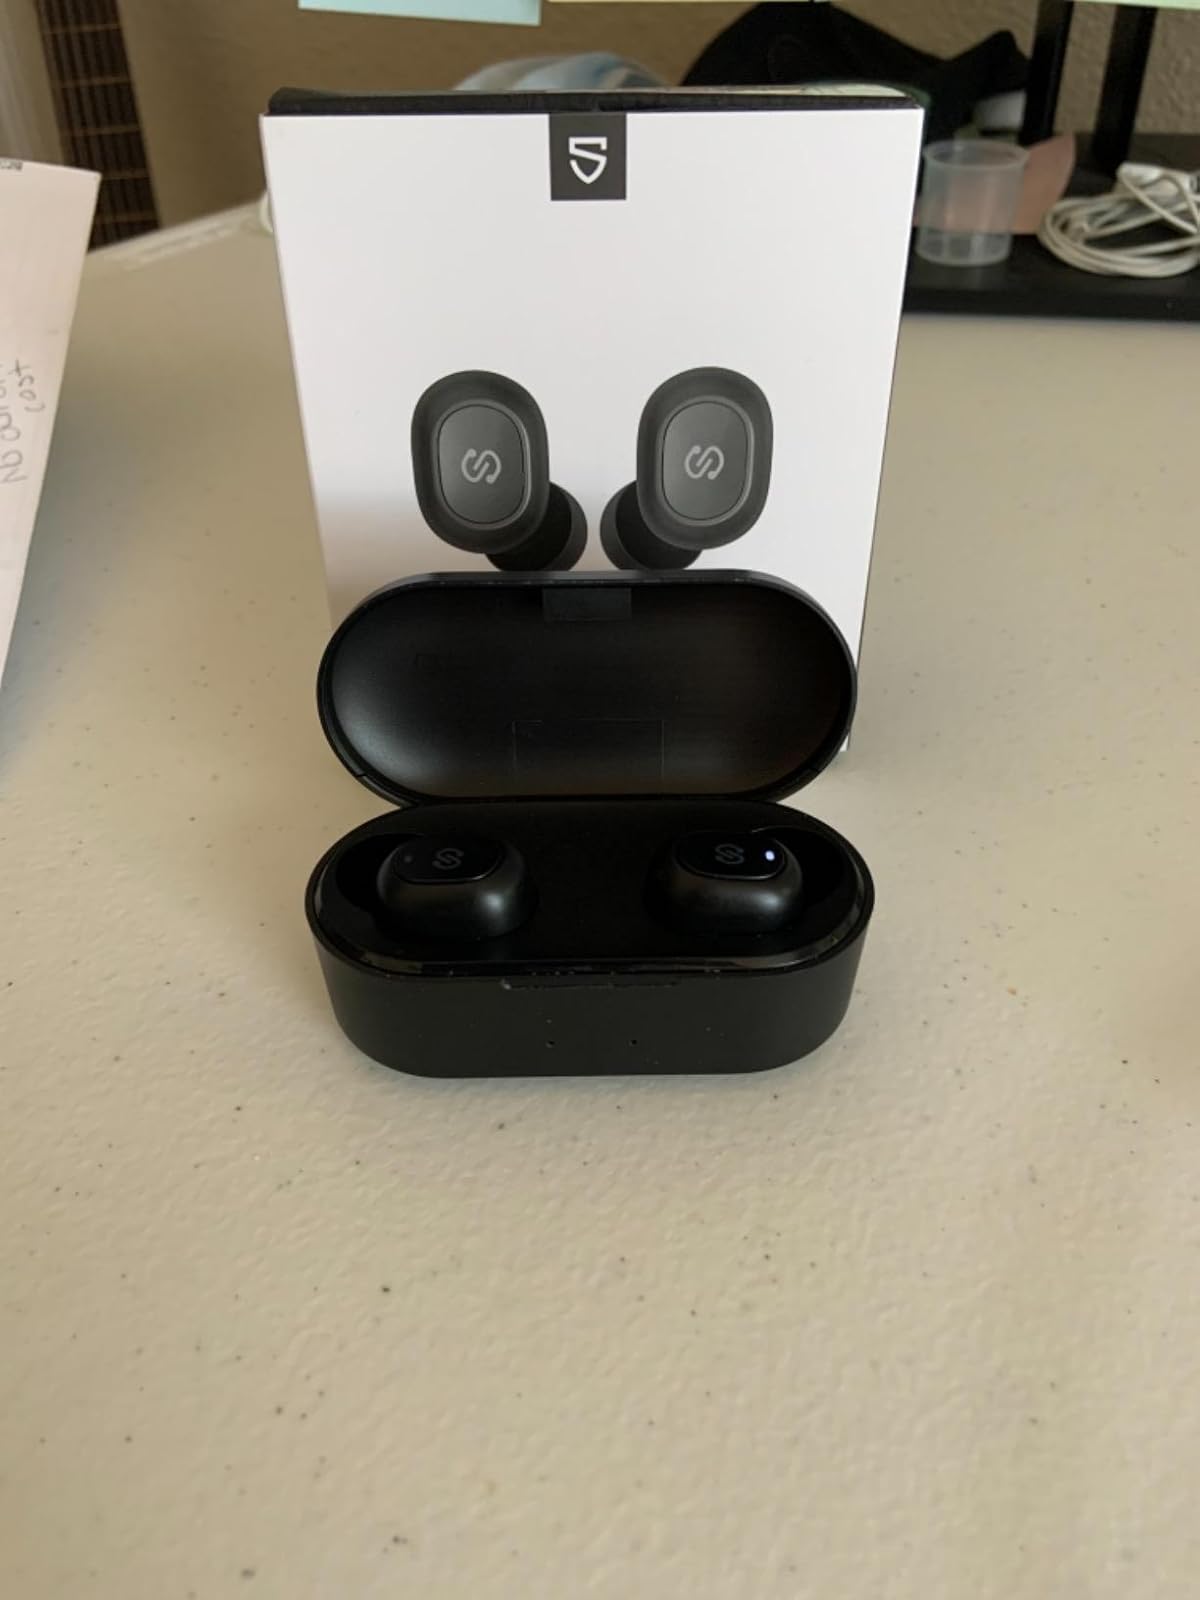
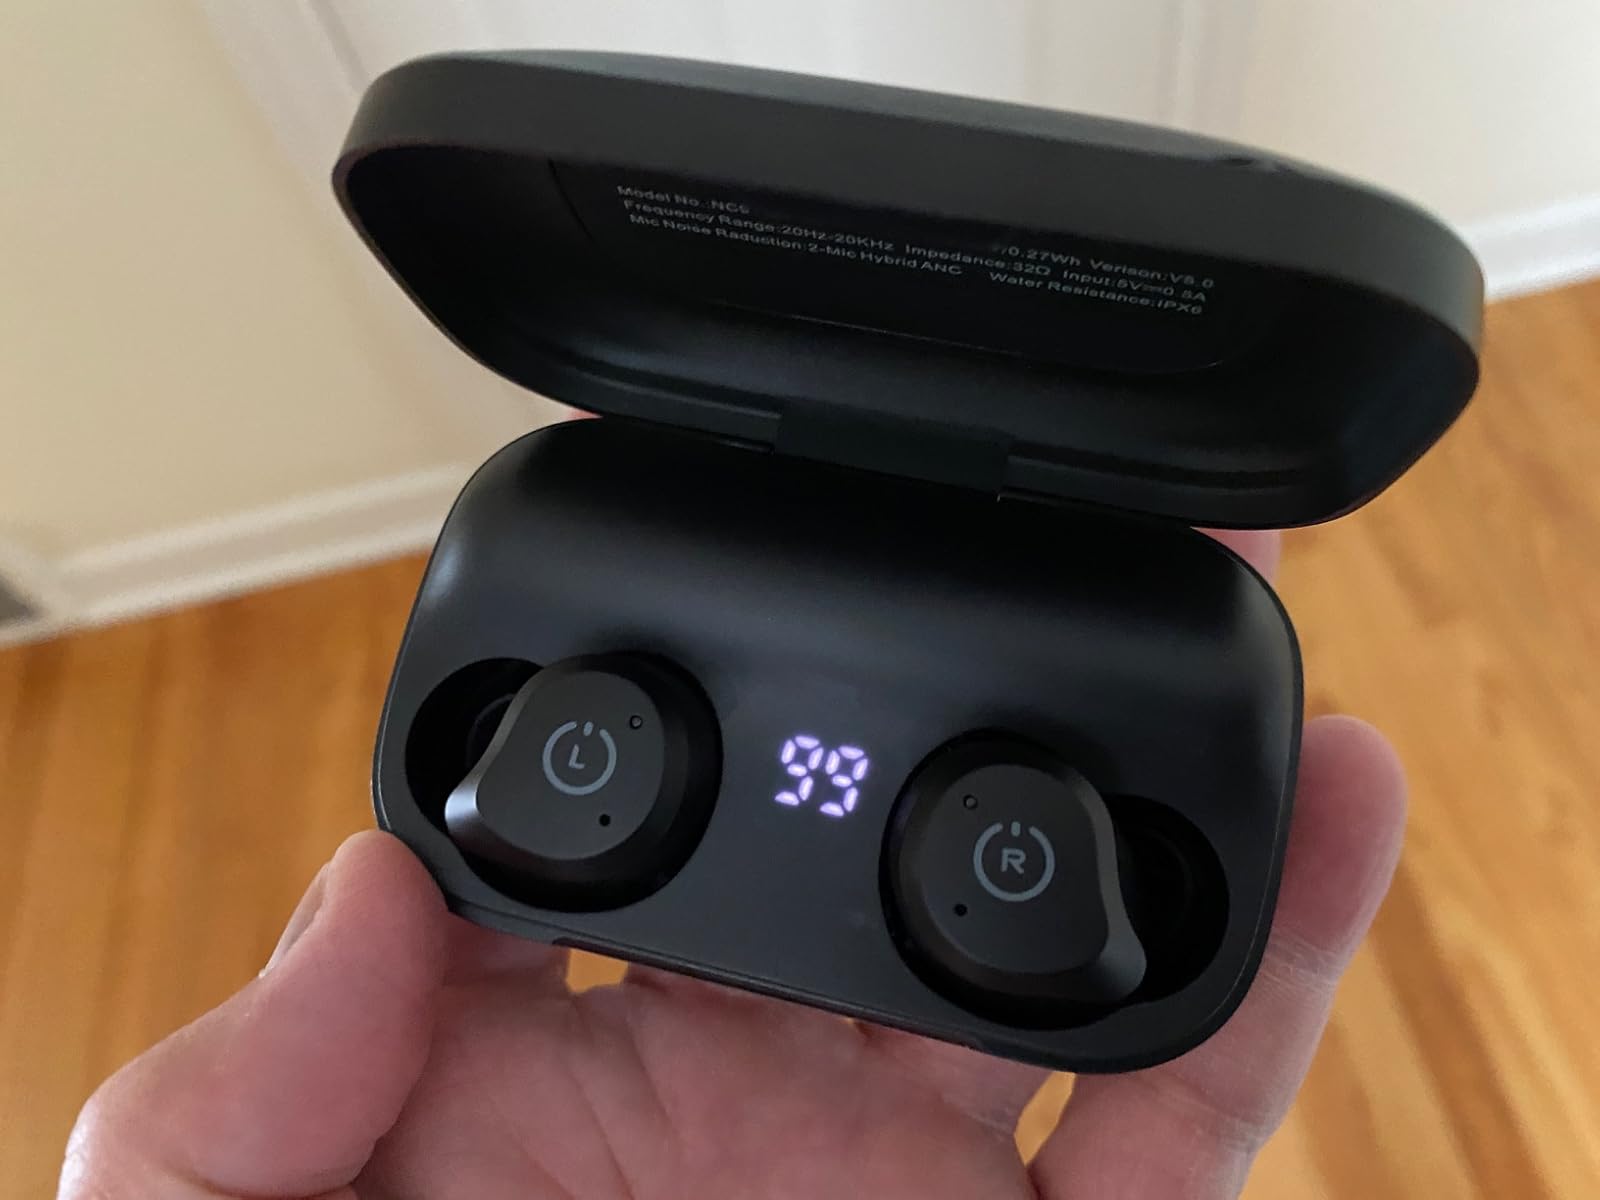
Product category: earbuds
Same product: no